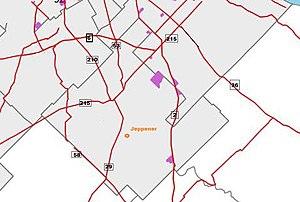
Jeppener est une localité de la partido de Brandsen dans la province de Buenos Aires en Argentine.